Argentine National Time Trial Championships

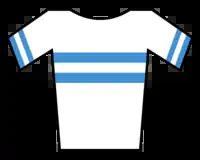

The Argentine National Time Trial Championships is a cycling race where the Argentine cyclists compete to decide who will become champion in the time trial discipline for the year to come.